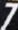
Number: 7